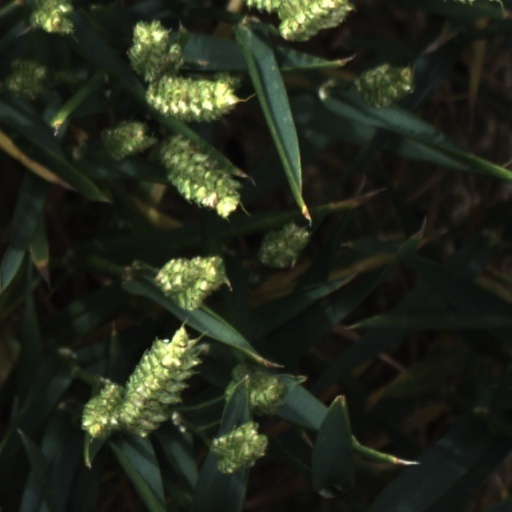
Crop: wheat